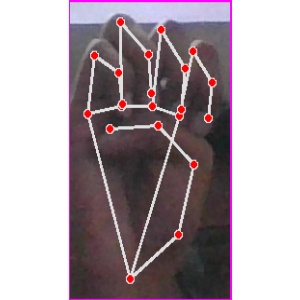
अक्षर: म